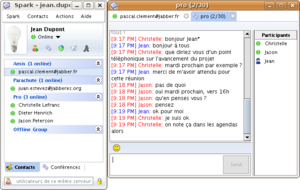
Spark est un logiciel libre client de messagerie instantanée pour le réseau standard ouvert Jabber développé en Java.
Extensible Messaging and Presence Protocol, souvent abrégé en XMPP, est un ensemble de protocoles standards ouverts de l’Internet Engineering Task Force pour la messagerie instantanée, et plus généralement une architecture décentralisée d’échange de données. XMPP est également un système de collaboration en quasi-temps-réel et d’échange multimédia par son extension Jingle, dont la voix sur réseau IP, la visioconférence et l’échange de fichiers sont des exemples d’applications.